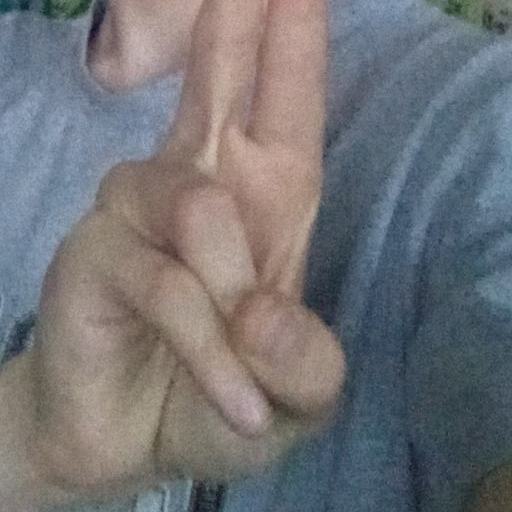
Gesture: two_up